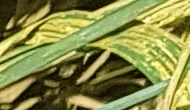
Label: Wheat___Yellow_Rust